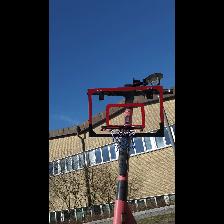
Label: NonHuman